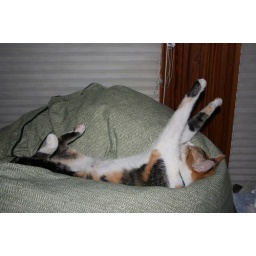
Cali relaxes in the dog bed